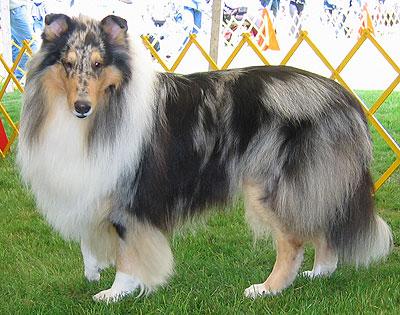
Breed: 227-n000094-collie